Harold Cohen (artist)

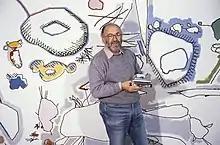
Cohen in 1979

Harold Cohen (1 May 1928 – 27 April 2016) was a British-born artist who was noted as the creator of AARON, a computer program designed to produce paintings and drawings autonomously, which set it apart from previous programs. His work in the intersection of computer artificial intelligence and painting led to exhibitions at many museums, including the Tate Gallery in London.